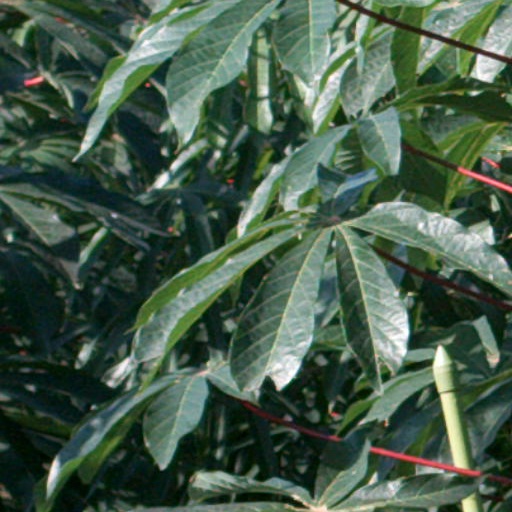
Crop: cassava